Jörn Leonhard

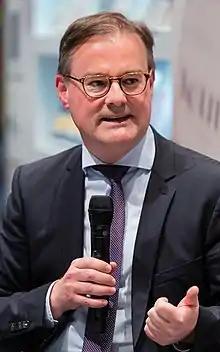
Jörn Leonard at the Frankfurt Book Fair of 2018

Jörn Leonhard (born 27 May 1967 in Birkenfeld) is a historian and professor of Western European History at the History Department of the University of Freiburg since 2006. From 2007 to 2012, he was co-director of the School of History at the Freiburg Institute for Advanced Studies (FRIAS). His published works focus on the history of liberalism, nationalism, empires and wars. Leonhard has received several important research awards. His books “Die Büchse der Pandora” (2014) as well as “Der Überforderte Frieden” (2018) established him as an important representative in the research of global history.